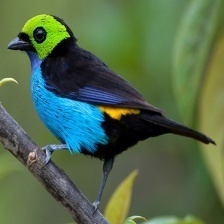
Species: PARADISE TANAGER
Scientific name: TANGARA CHILENSIS